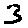
Label: 3